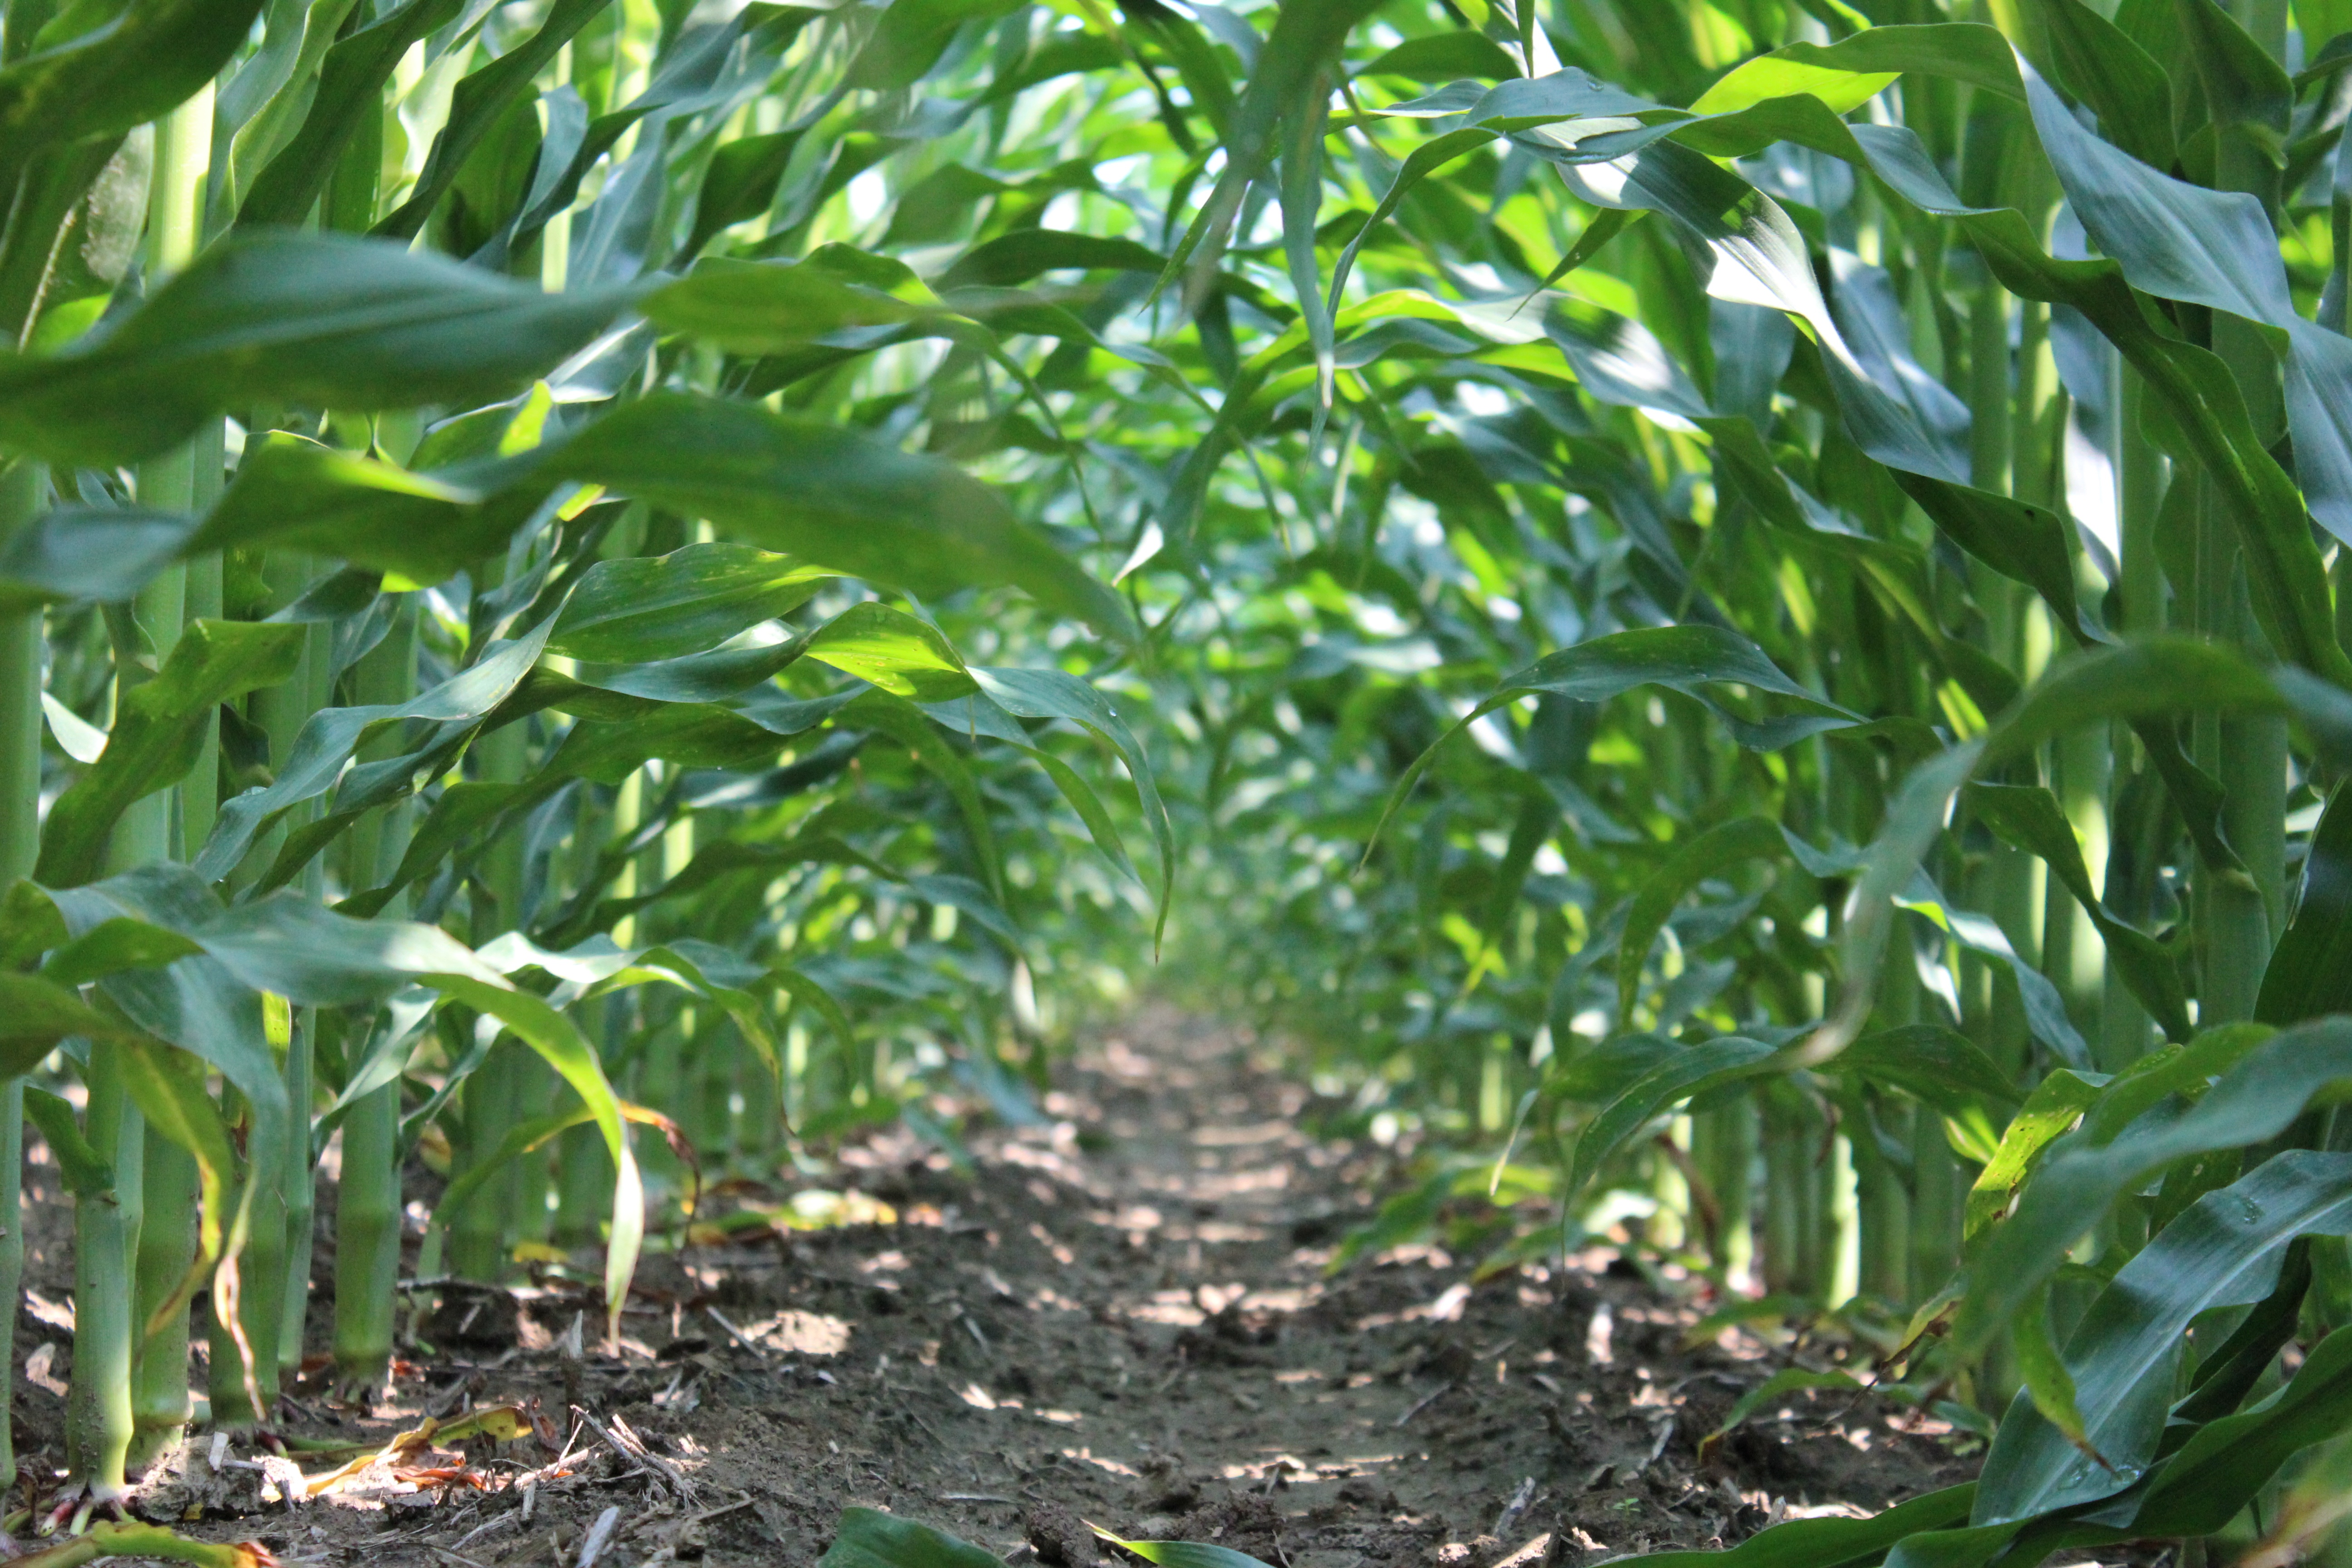
plant, flower, food, produce, crop, soil, garden, plantation, flowering plant, grass family, land plant